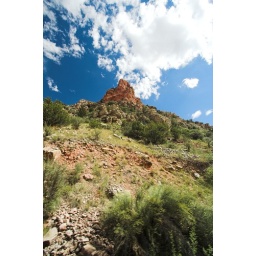
Big sky from the floor of Verde Canyon near Clarkdale, Arizona.